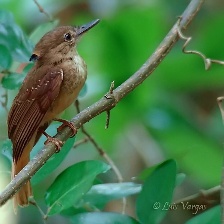
Species: ROYAL FLYCATCHER
Scientific name: ONYCHORHYNCHUS